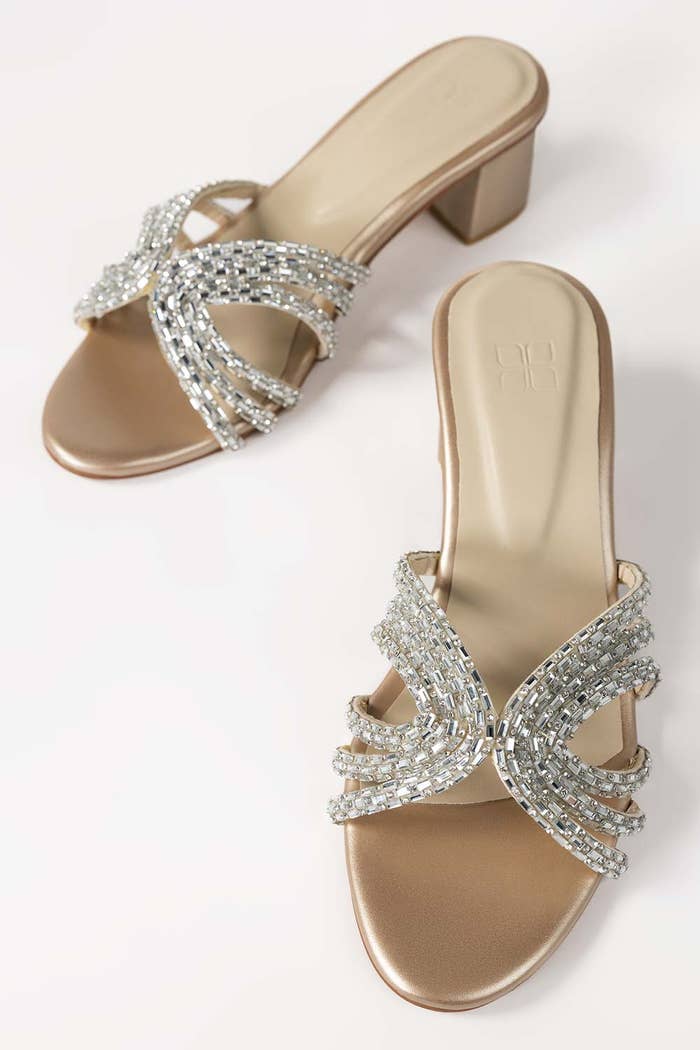
gold crystal embellished mule